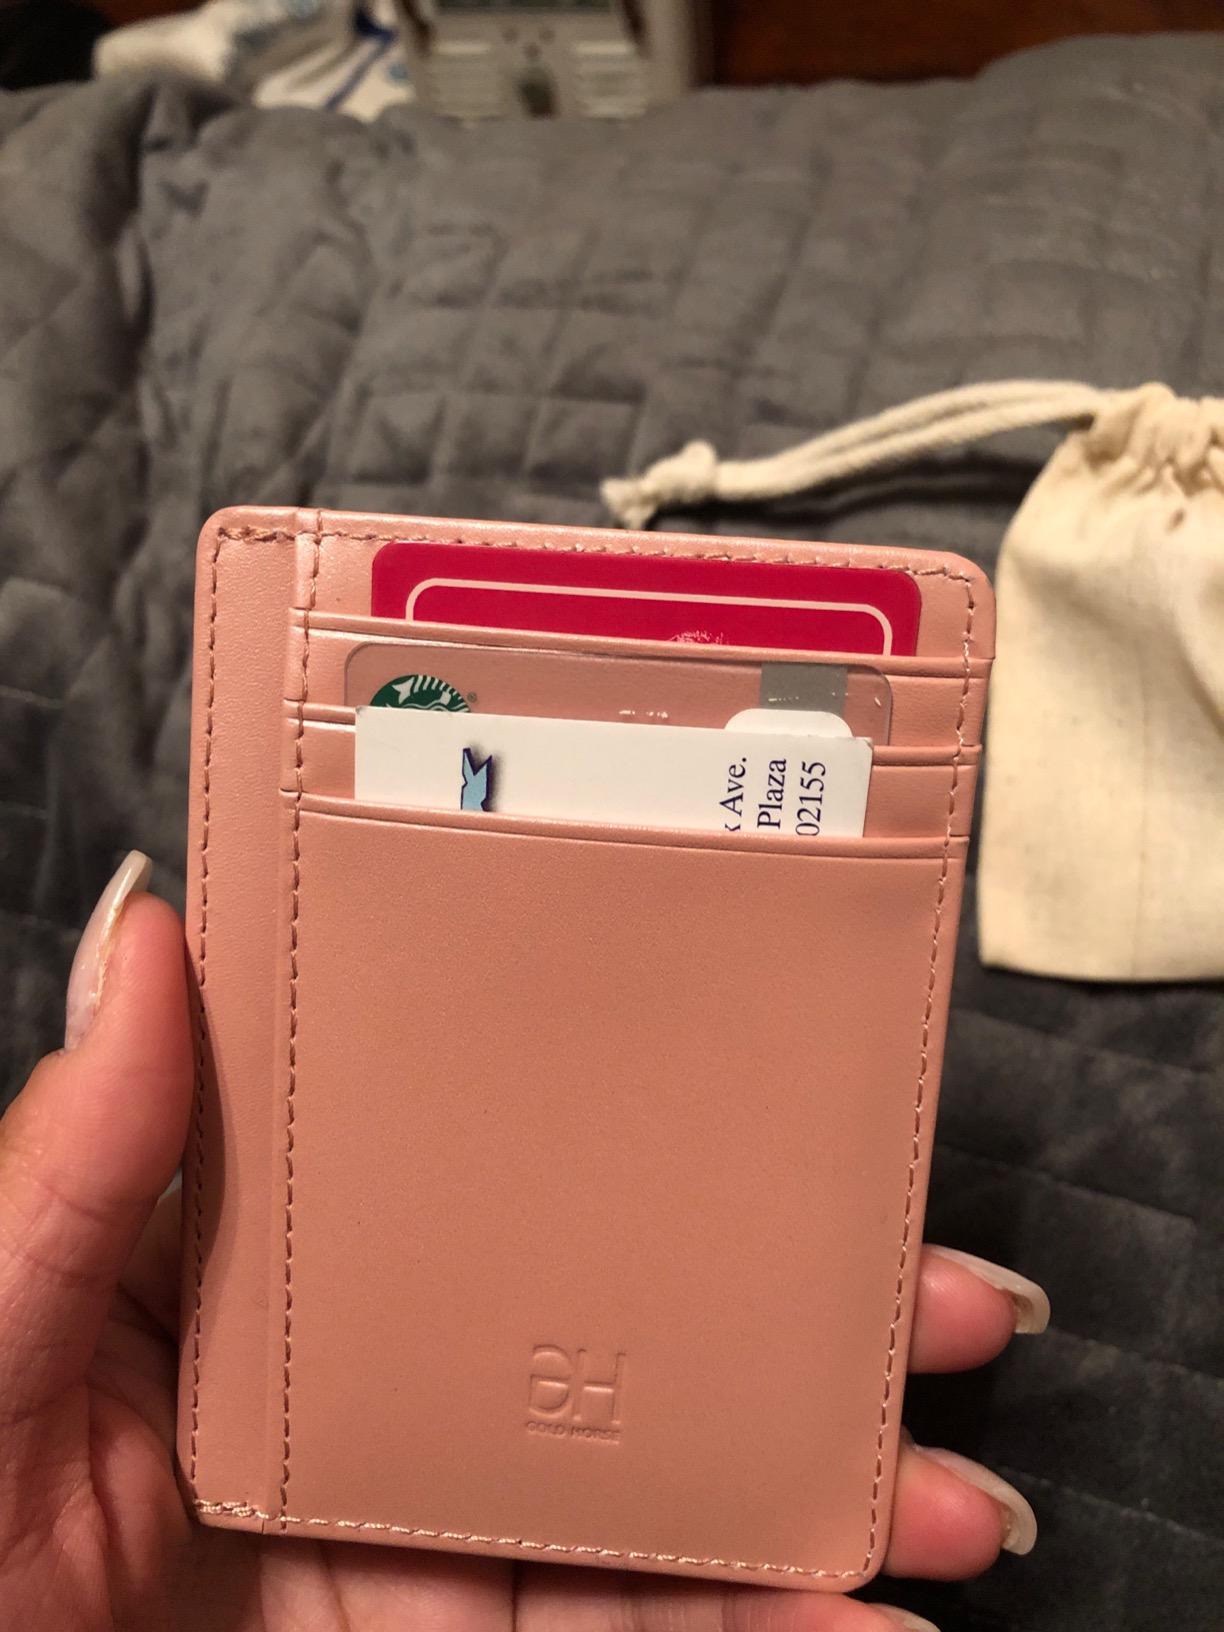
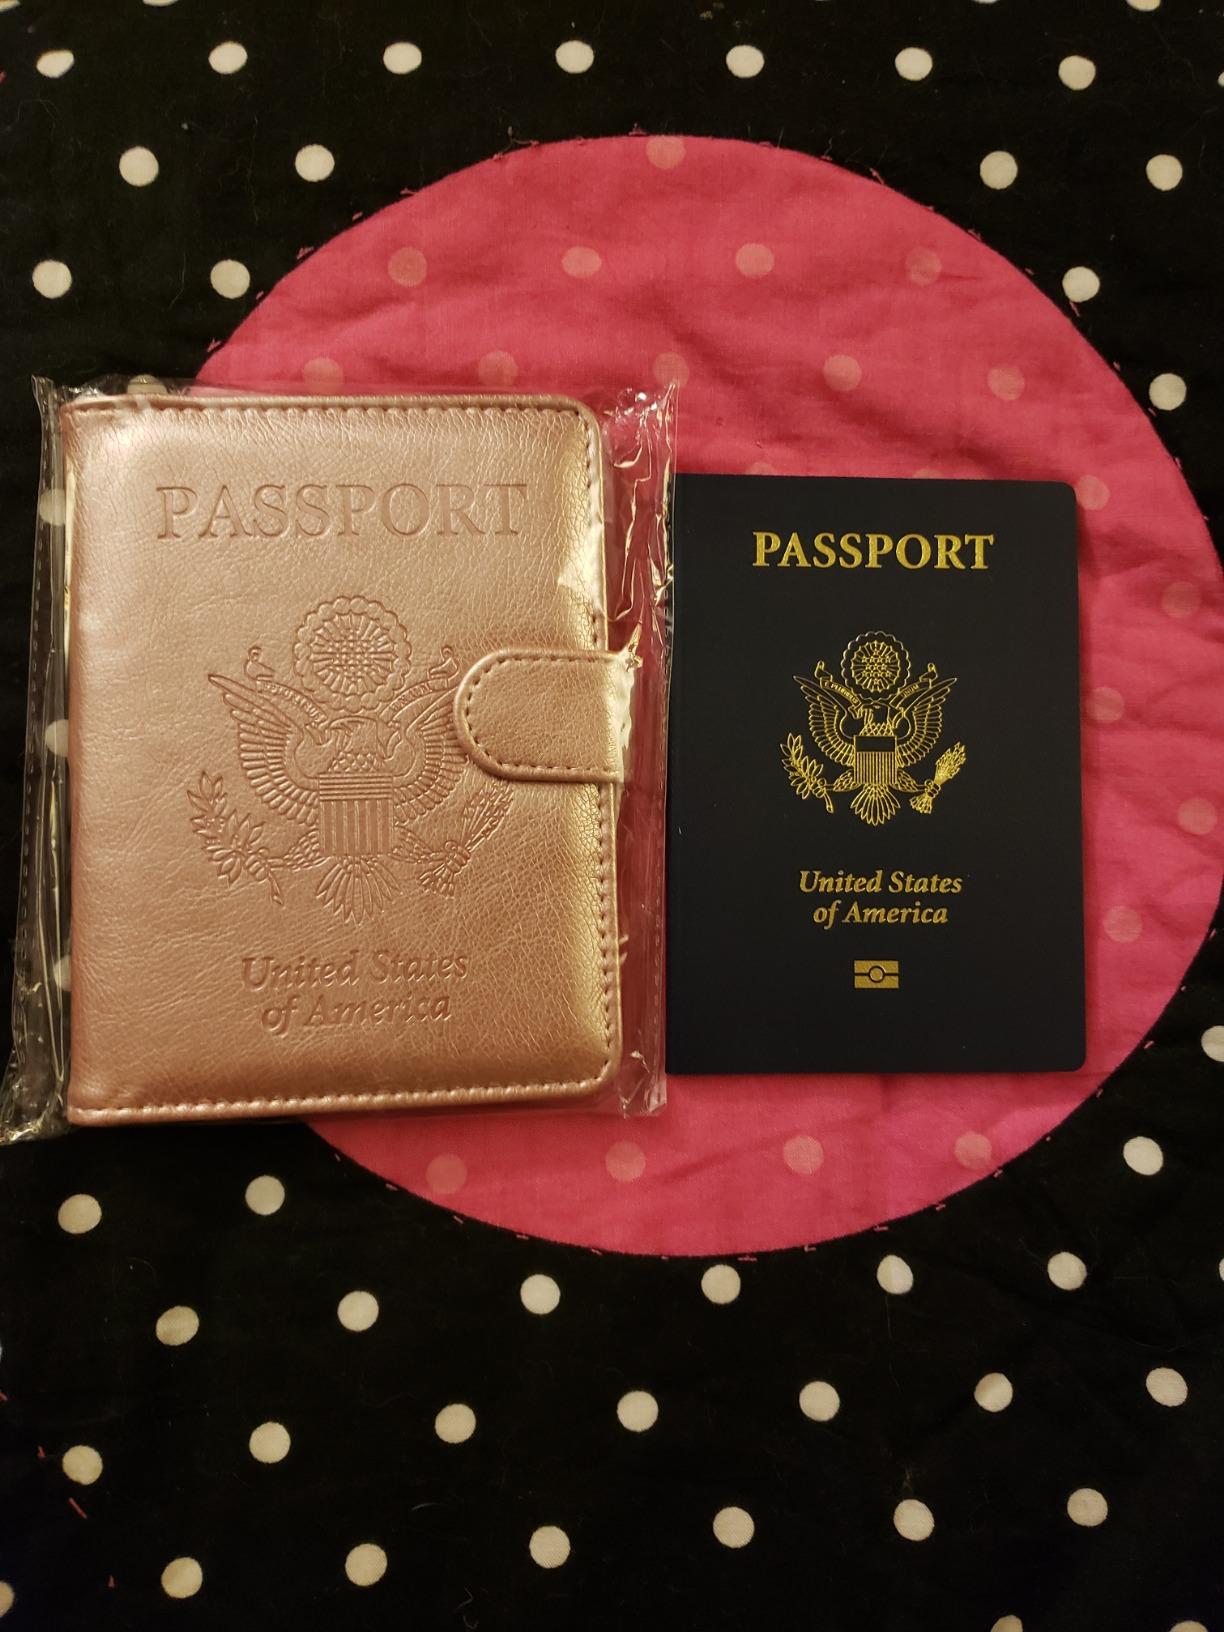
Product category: accessories_wallet
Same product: no